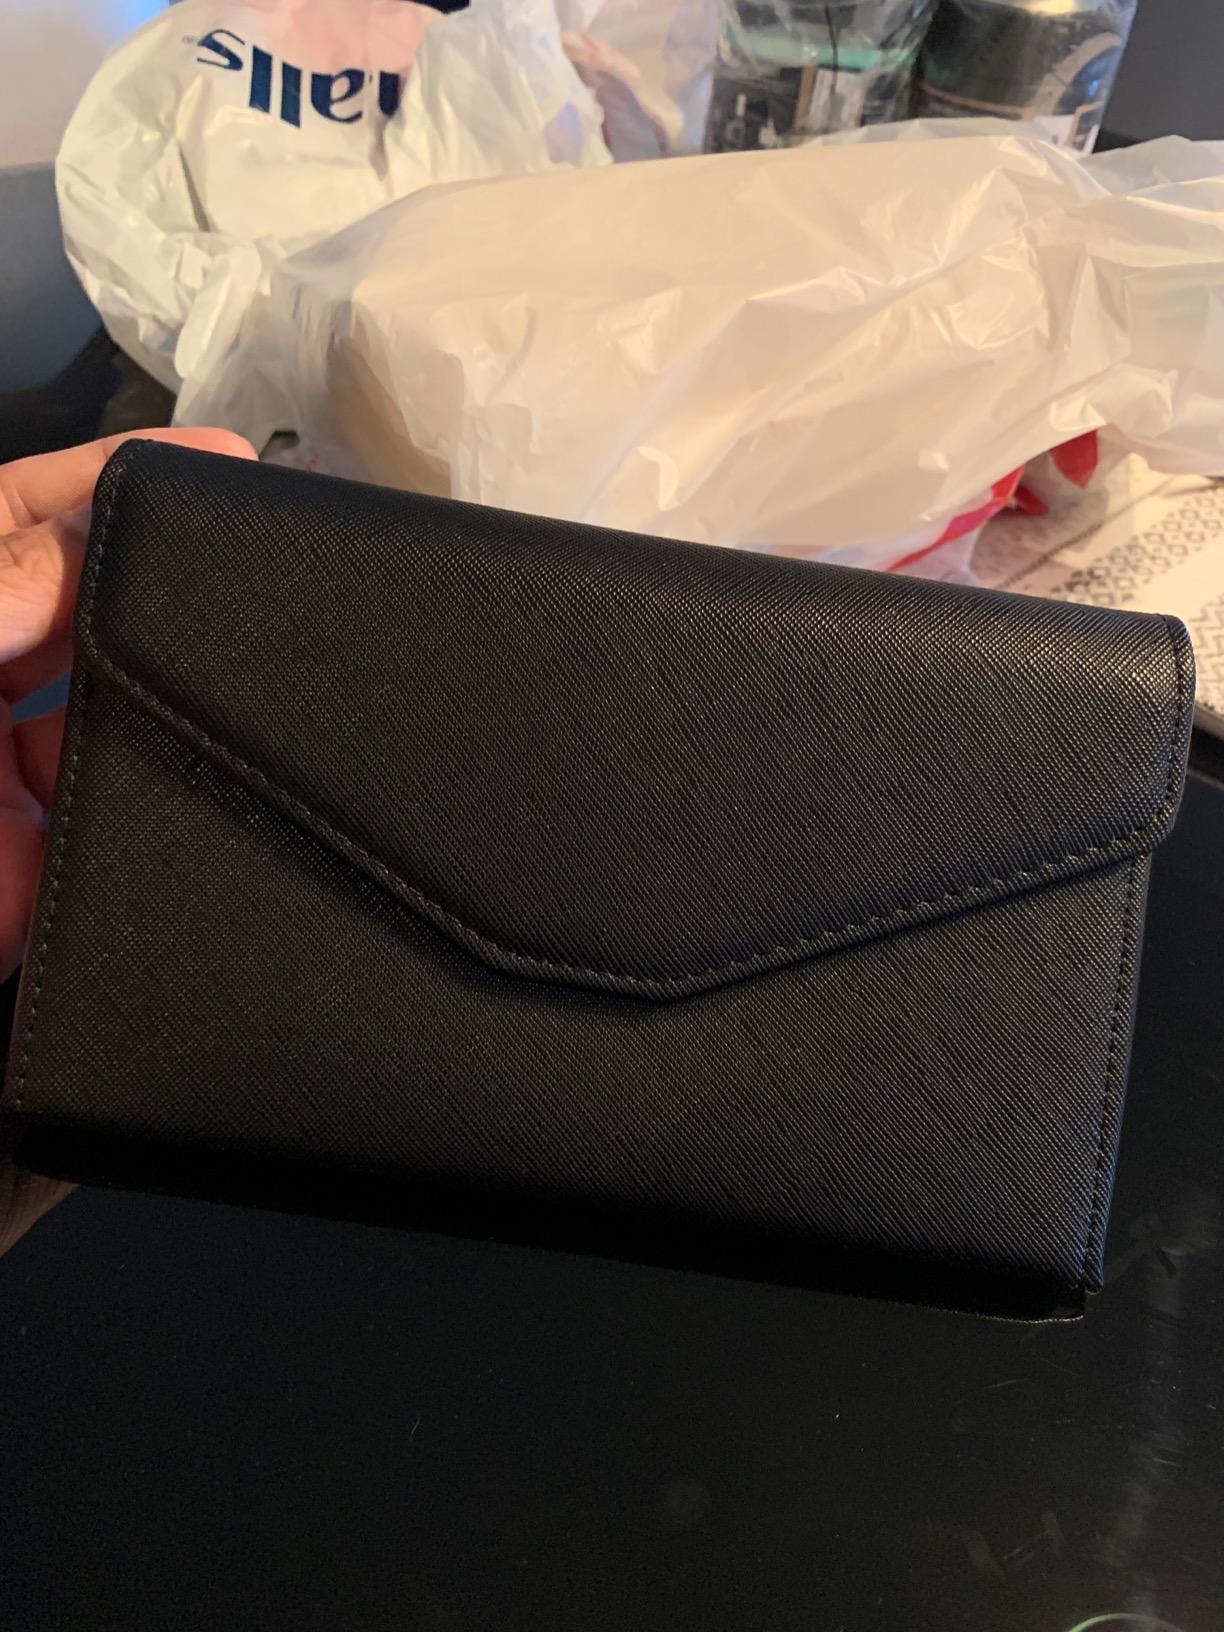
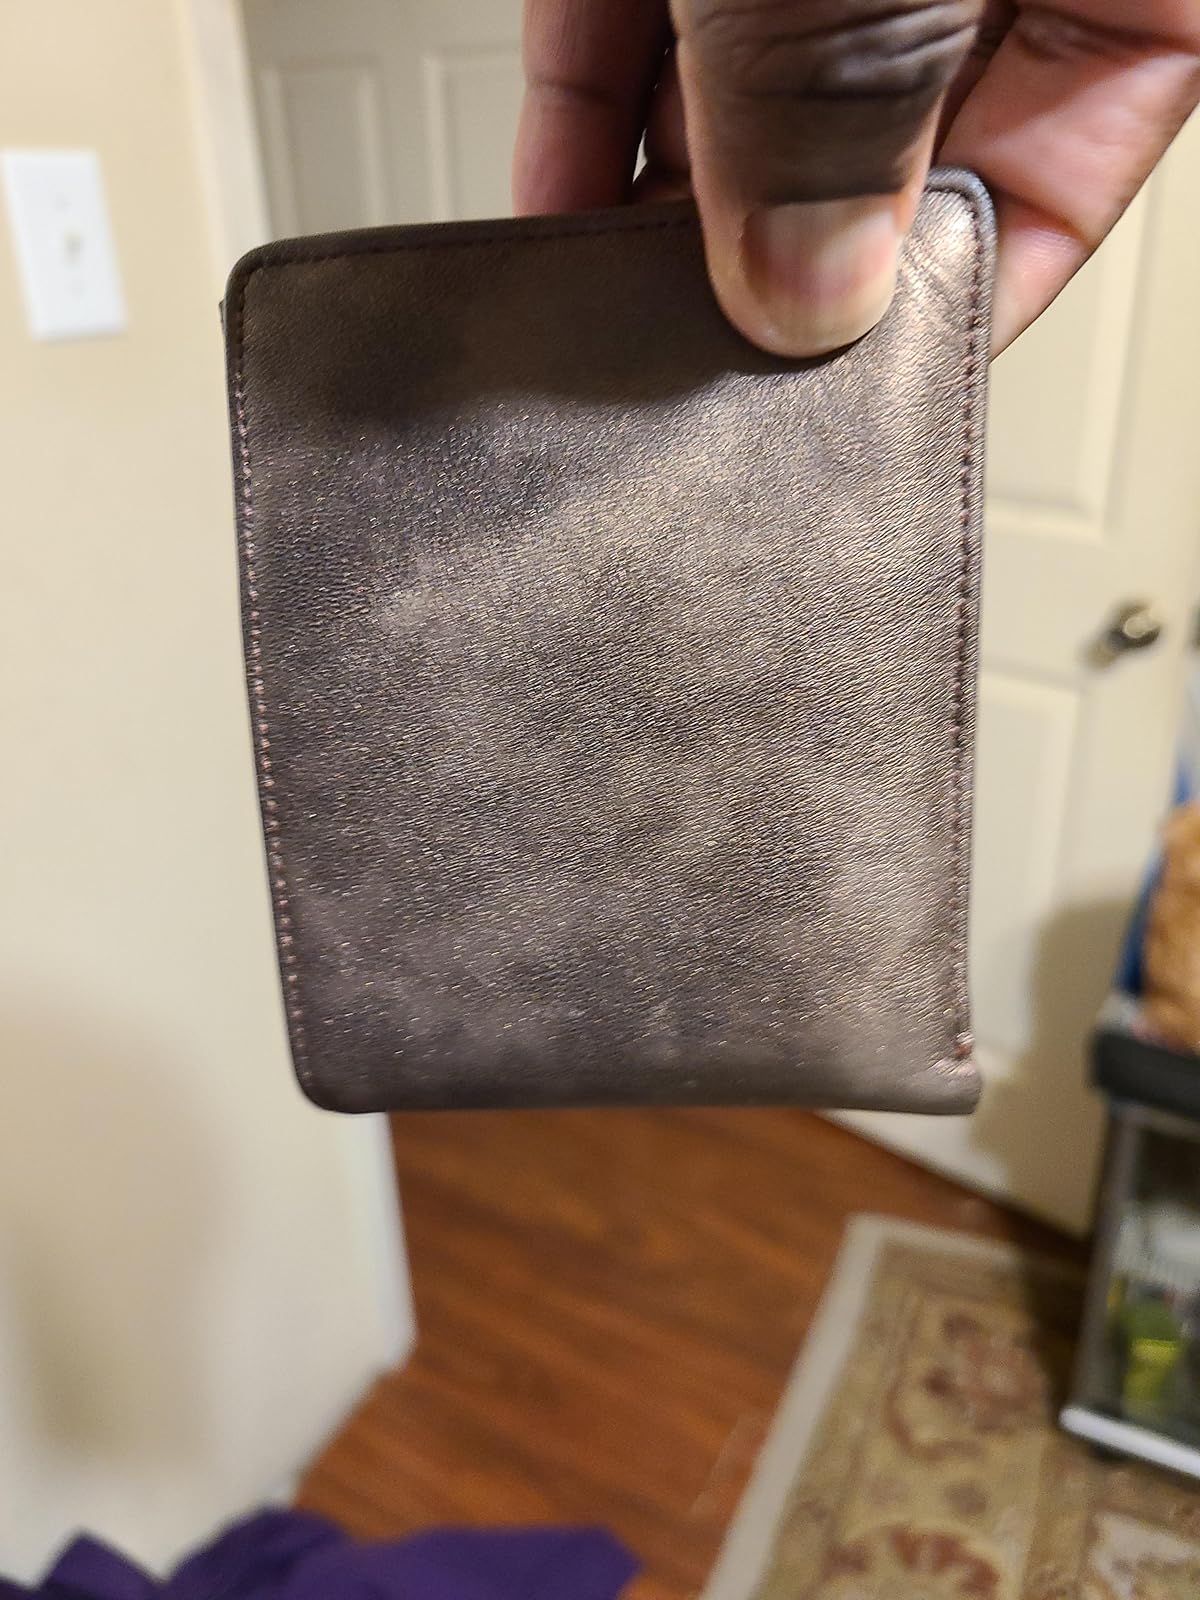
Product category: accessories_wallet
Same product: no